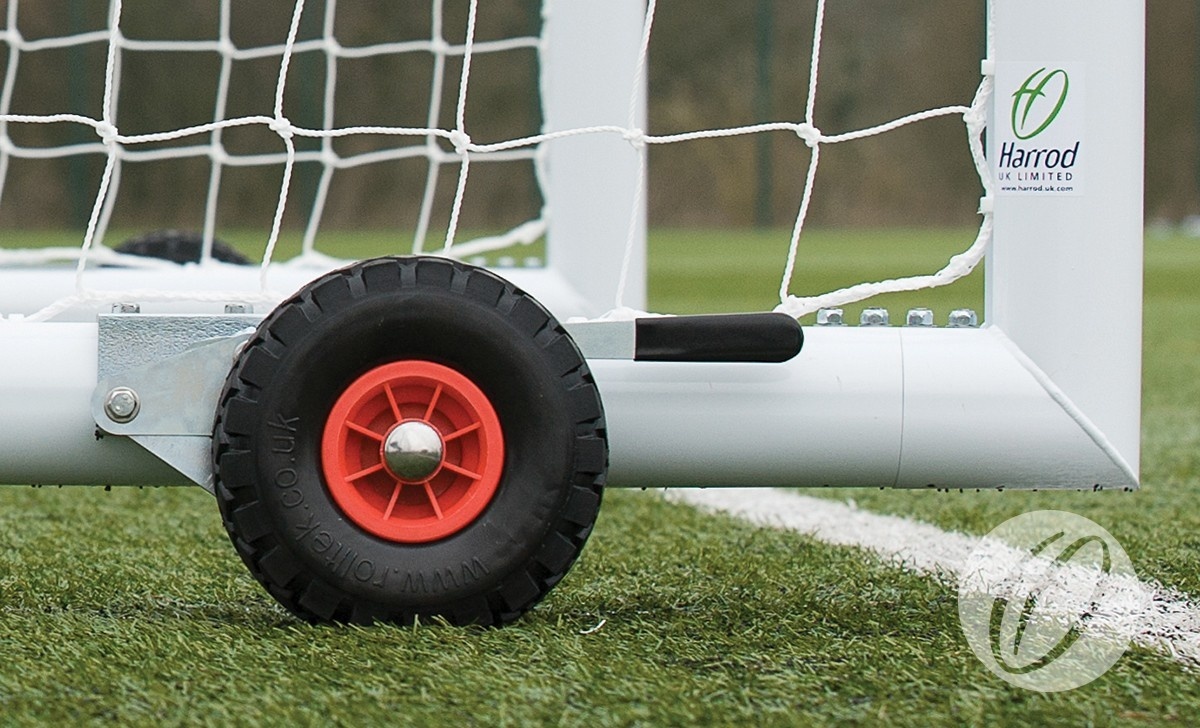
Hi-Raise Wheels
Brand: Harrod Sport
Once wheels are engaged, goals can be safely moved by four adults. 260mm diameter cellular rubber wheels complete with zinc plated steel bracket that bolts to bottom sidebar. Cellular rubber wheels are puncture proof and do not require inflating. Extra wide tyre for better weight distribution Handle to aid the engaging of the wheels before the goal is moved Sold per set of 8 (Suitable for 2 complete goals)
Category: Sporting Goods > Athletics > Soccer > Soccer Goal Accessories